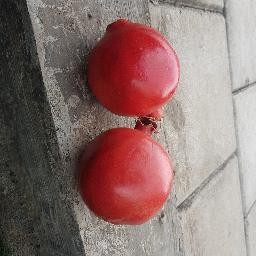
Fruit: Pomegranate
Quality: Good